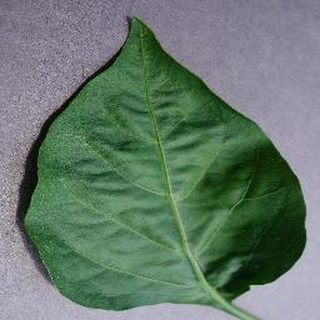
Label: healthy_bell_pepper